Moïse Kabaku Mutshail

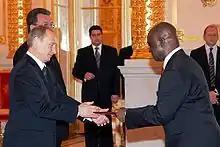
Vladimir Putin with Moïse Kabaku Mutshail

Moïse Kabaku Mutshail is a Congolese diplomat and is the current Ambassador Extraordinary and Plenipotentiary of the Democratic Republic of the Congo to the Russian Federation, presenting his Letter of Credence to then-President of Russia Vladimir Putin on 3 February 2006. He held this post until 2010, being replaced by Ali Rashidi Moïse.